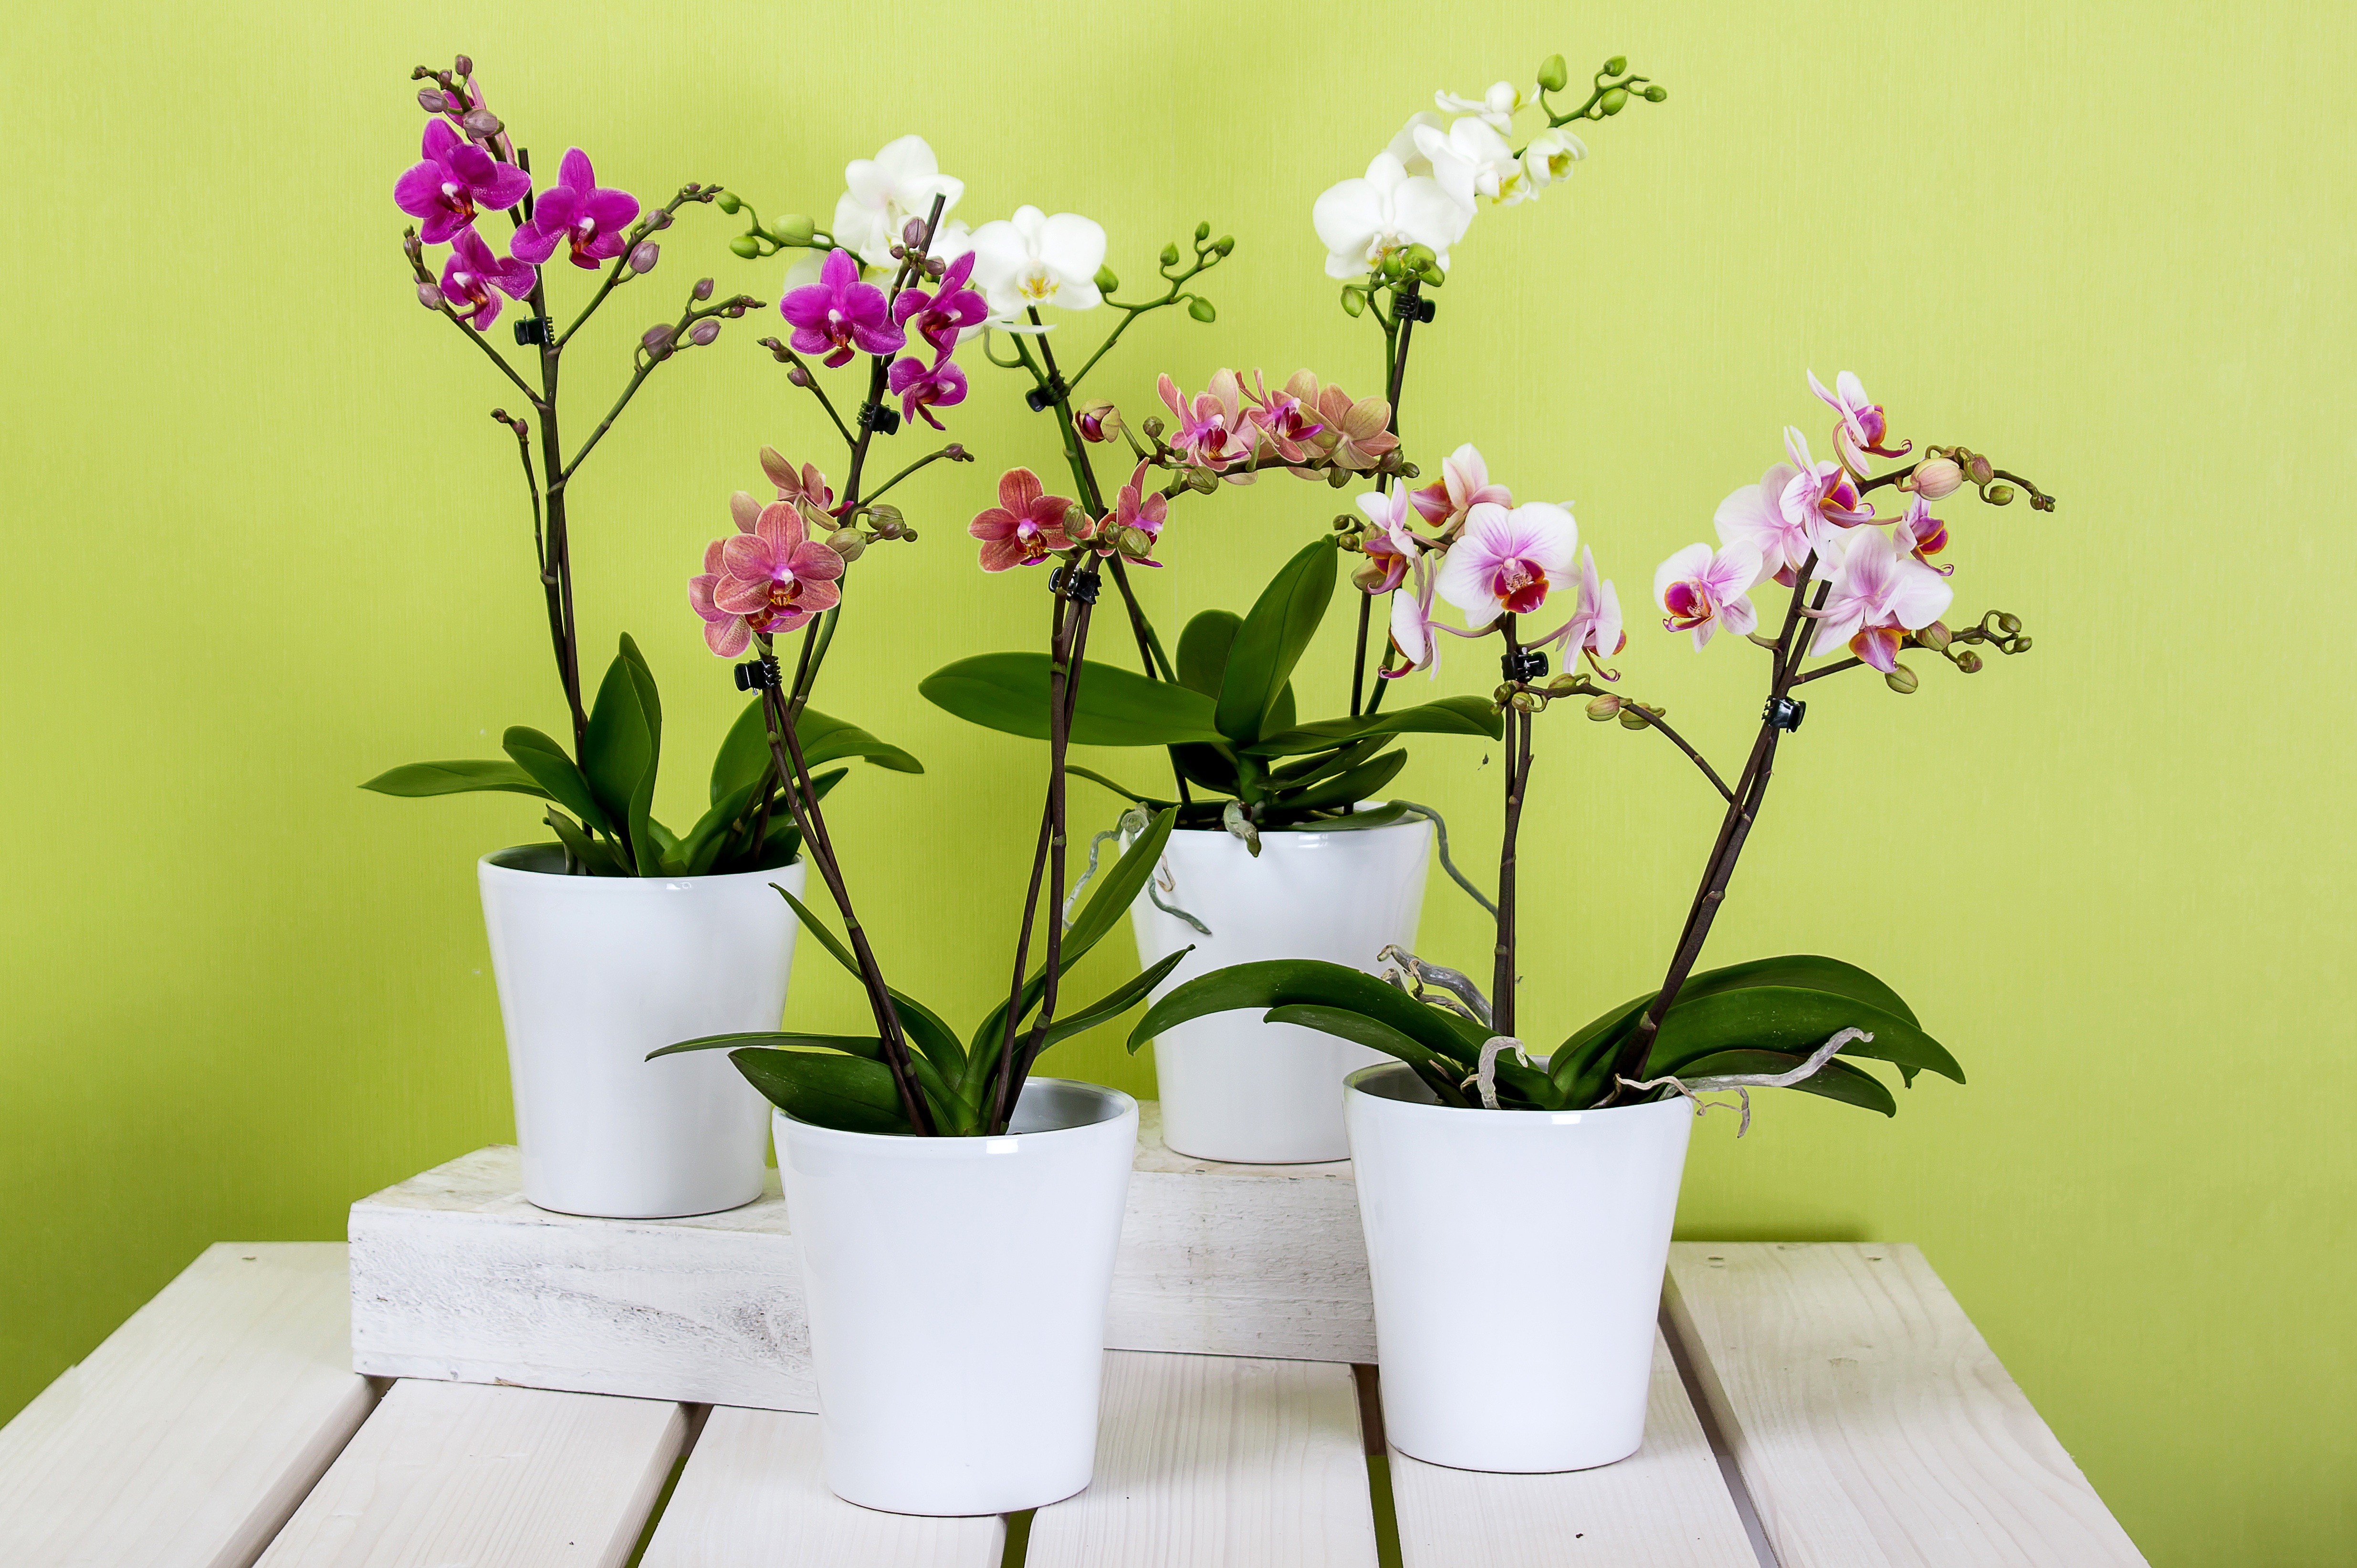
branch, blossom, plant, flower, bloom, flora, orchid, art, flowerpot, orchids, floristry, phalaenopsis, flowering plant, flower pots, cut flowers, ikebana, potted flowers, floral design, the phalaenopsis orchid, butterfly orchid, queen of flowers, artificial flower, land plant, moth orchid, flower arranging